Apple IIGS

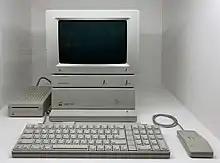
An original Apple IIGS "Woz Edition", with signature on the front

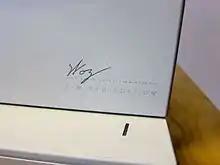
A close-up view of the "Woz" signature printed on the Limited Edition Apple IIGS

As part of a commemorative celebration marking the 10th anniversary of the Apple II series' development, as well as Apple Computer itself celebrating the same anniversary, a special limited edition was introduced at product launch. The first 50,000 Apple IIGSs manufactured had a reproduced copy of Wozniak's signature ("Woz") at the front right corner of the case, with a dotted line and the phrase "Limited Edition" printed just below it. Owners of the Limited Edition, after mailing in their Apple registration card, were mailed back a certificate of authenticity signed by Wozniak and 12 key Apple engineers, as well as a personal letter from Wozniak himself (both machine-reproduced). Because the difference between standard and Limited Edition machines was purely cosmetic, many owners of new were able to "convert" to the Limited Edition by merely swapping the case lid from an older (and likely nonfunctional) machine.